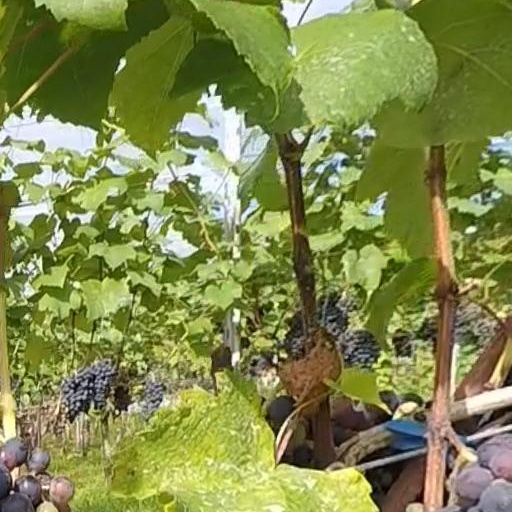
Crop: grape